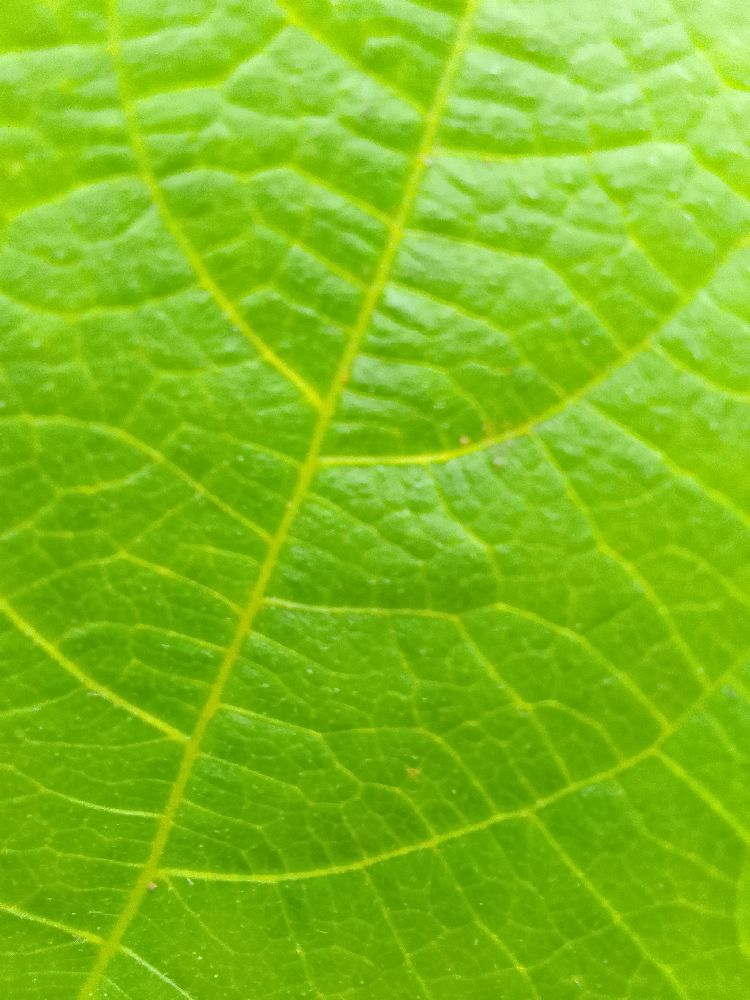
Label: healthy